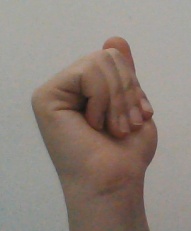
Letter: saad